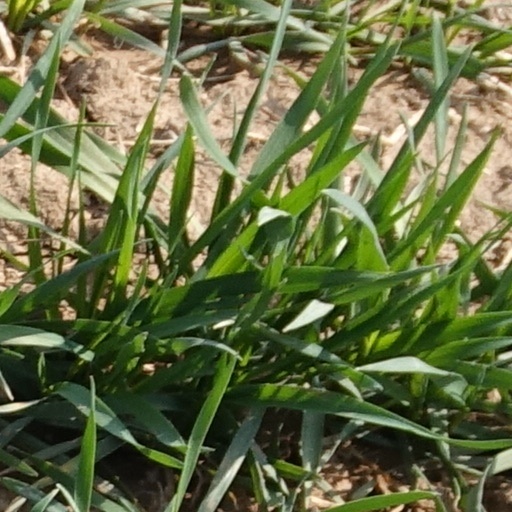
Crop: wheat